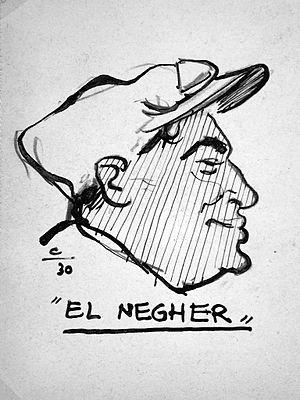
Giuseppe Campari, né le 8 juin 1892 à Lodi, en Italie, et mort le 10 septembre 1933 sur le circuit de Monza, est un chanteur d'opéra, mais aussi et surtout un pilote automobile italien de Grand Prix.